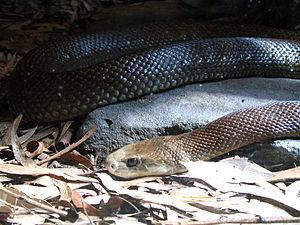
Oxyuranus scutellatus ou Taïpan côtier est une espèce de serpents de la famille des Elapidae.